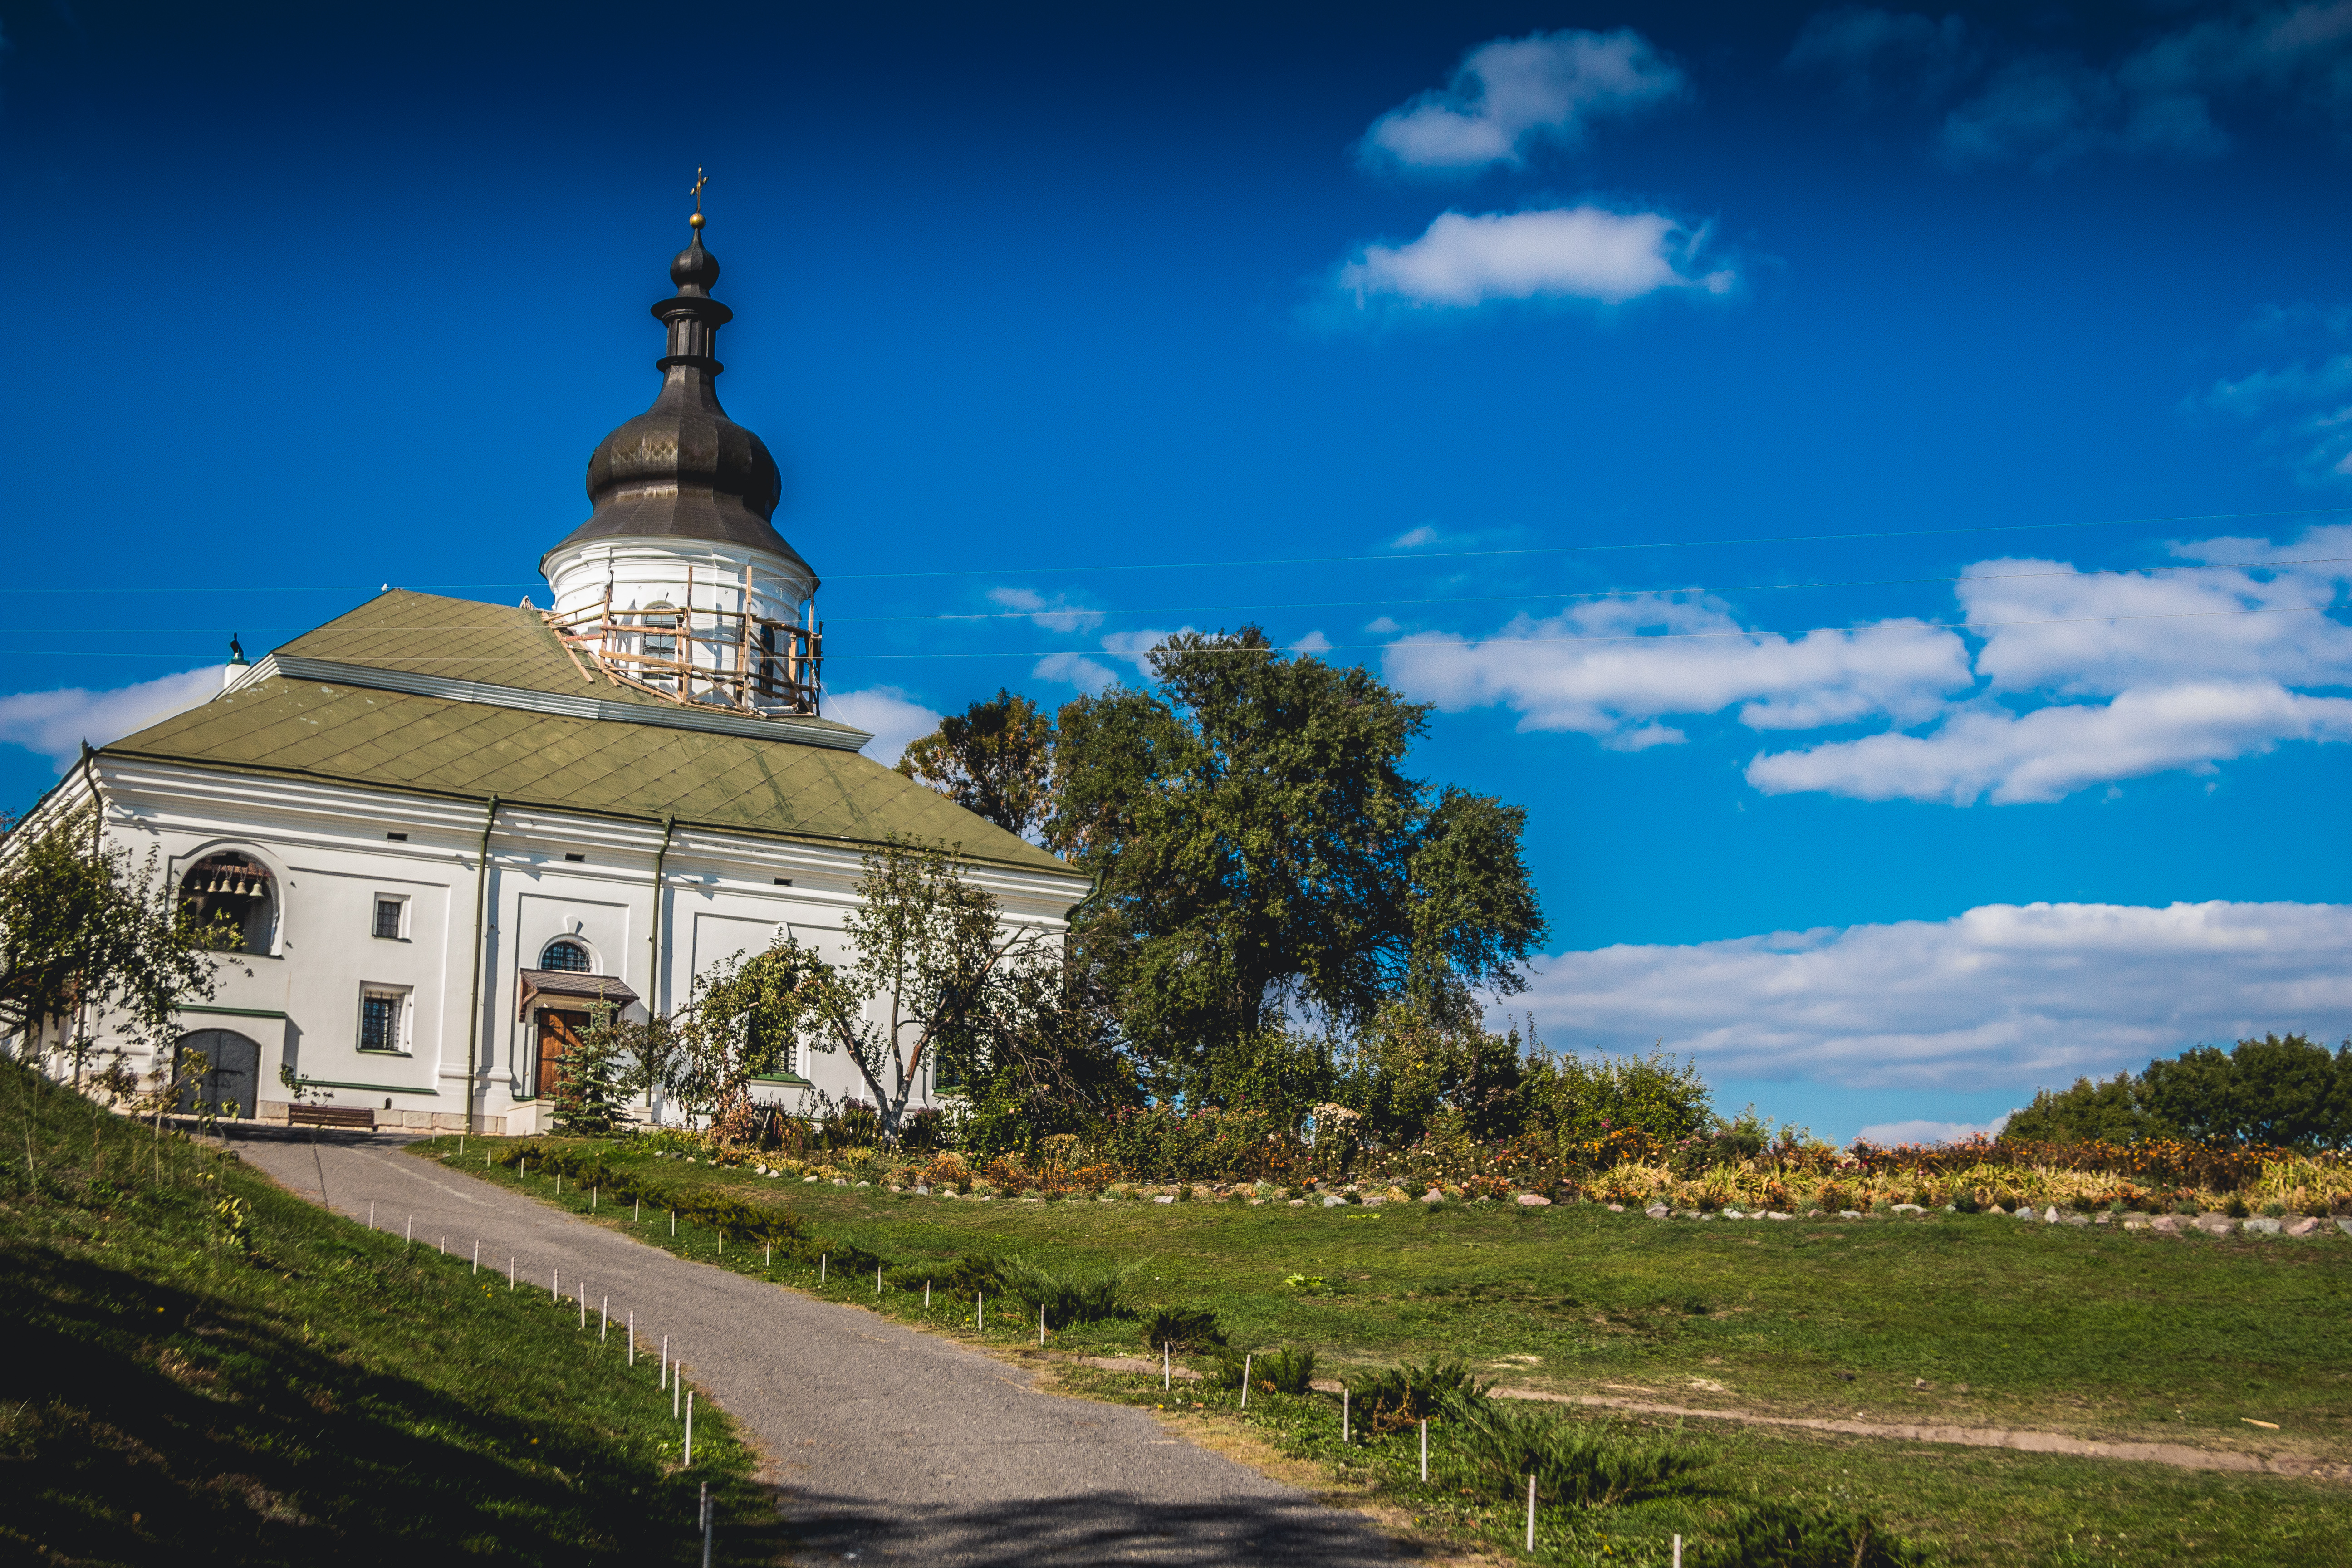
church, sky, blue, landmark, cloud, tree, building, architecture, house, rural area, place of worship, chapel, landscape, tourism, steeple, cumulus, historic site, monastery, vacation, mountain, tourist attraction, road, hill, estate, city